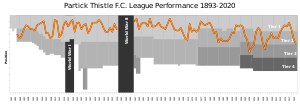
Partick Thistle FC
Tabeloversigt over Partick Thistle's placeringer i den skotske fodboldliga.
Partick Thistle Football Club er en skotsk fodboldklub, der er lokaliseret i Glasgow. Klubben spiller til dagligt i Scottish Championship. Tiltrods for klubbens navn så har de hjemmebane på Firhill Stadium i Maryhill-området af byen. Sidst de spillede i Partick var i 1908. Klubben har været medlem af Scottish Professional Football League siden SPFL blev stiftet i 2013. De spiller i Scottish Premiership, den øverste skotske liga, hvilket de har gjort siden de blev forfremmet fra Scottish First Division i 2012-13. Det er den ene af tre klubber i Glasgow, som spiller i Premiership.